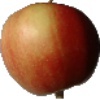
Label: Apple Red 2